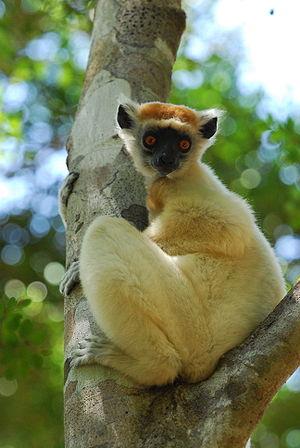
Le Propithèque de Tattersall, ou Sifaka de Tattersall ou encore Propithèque à couronne dorée est un lémurien de la famille des indridés.